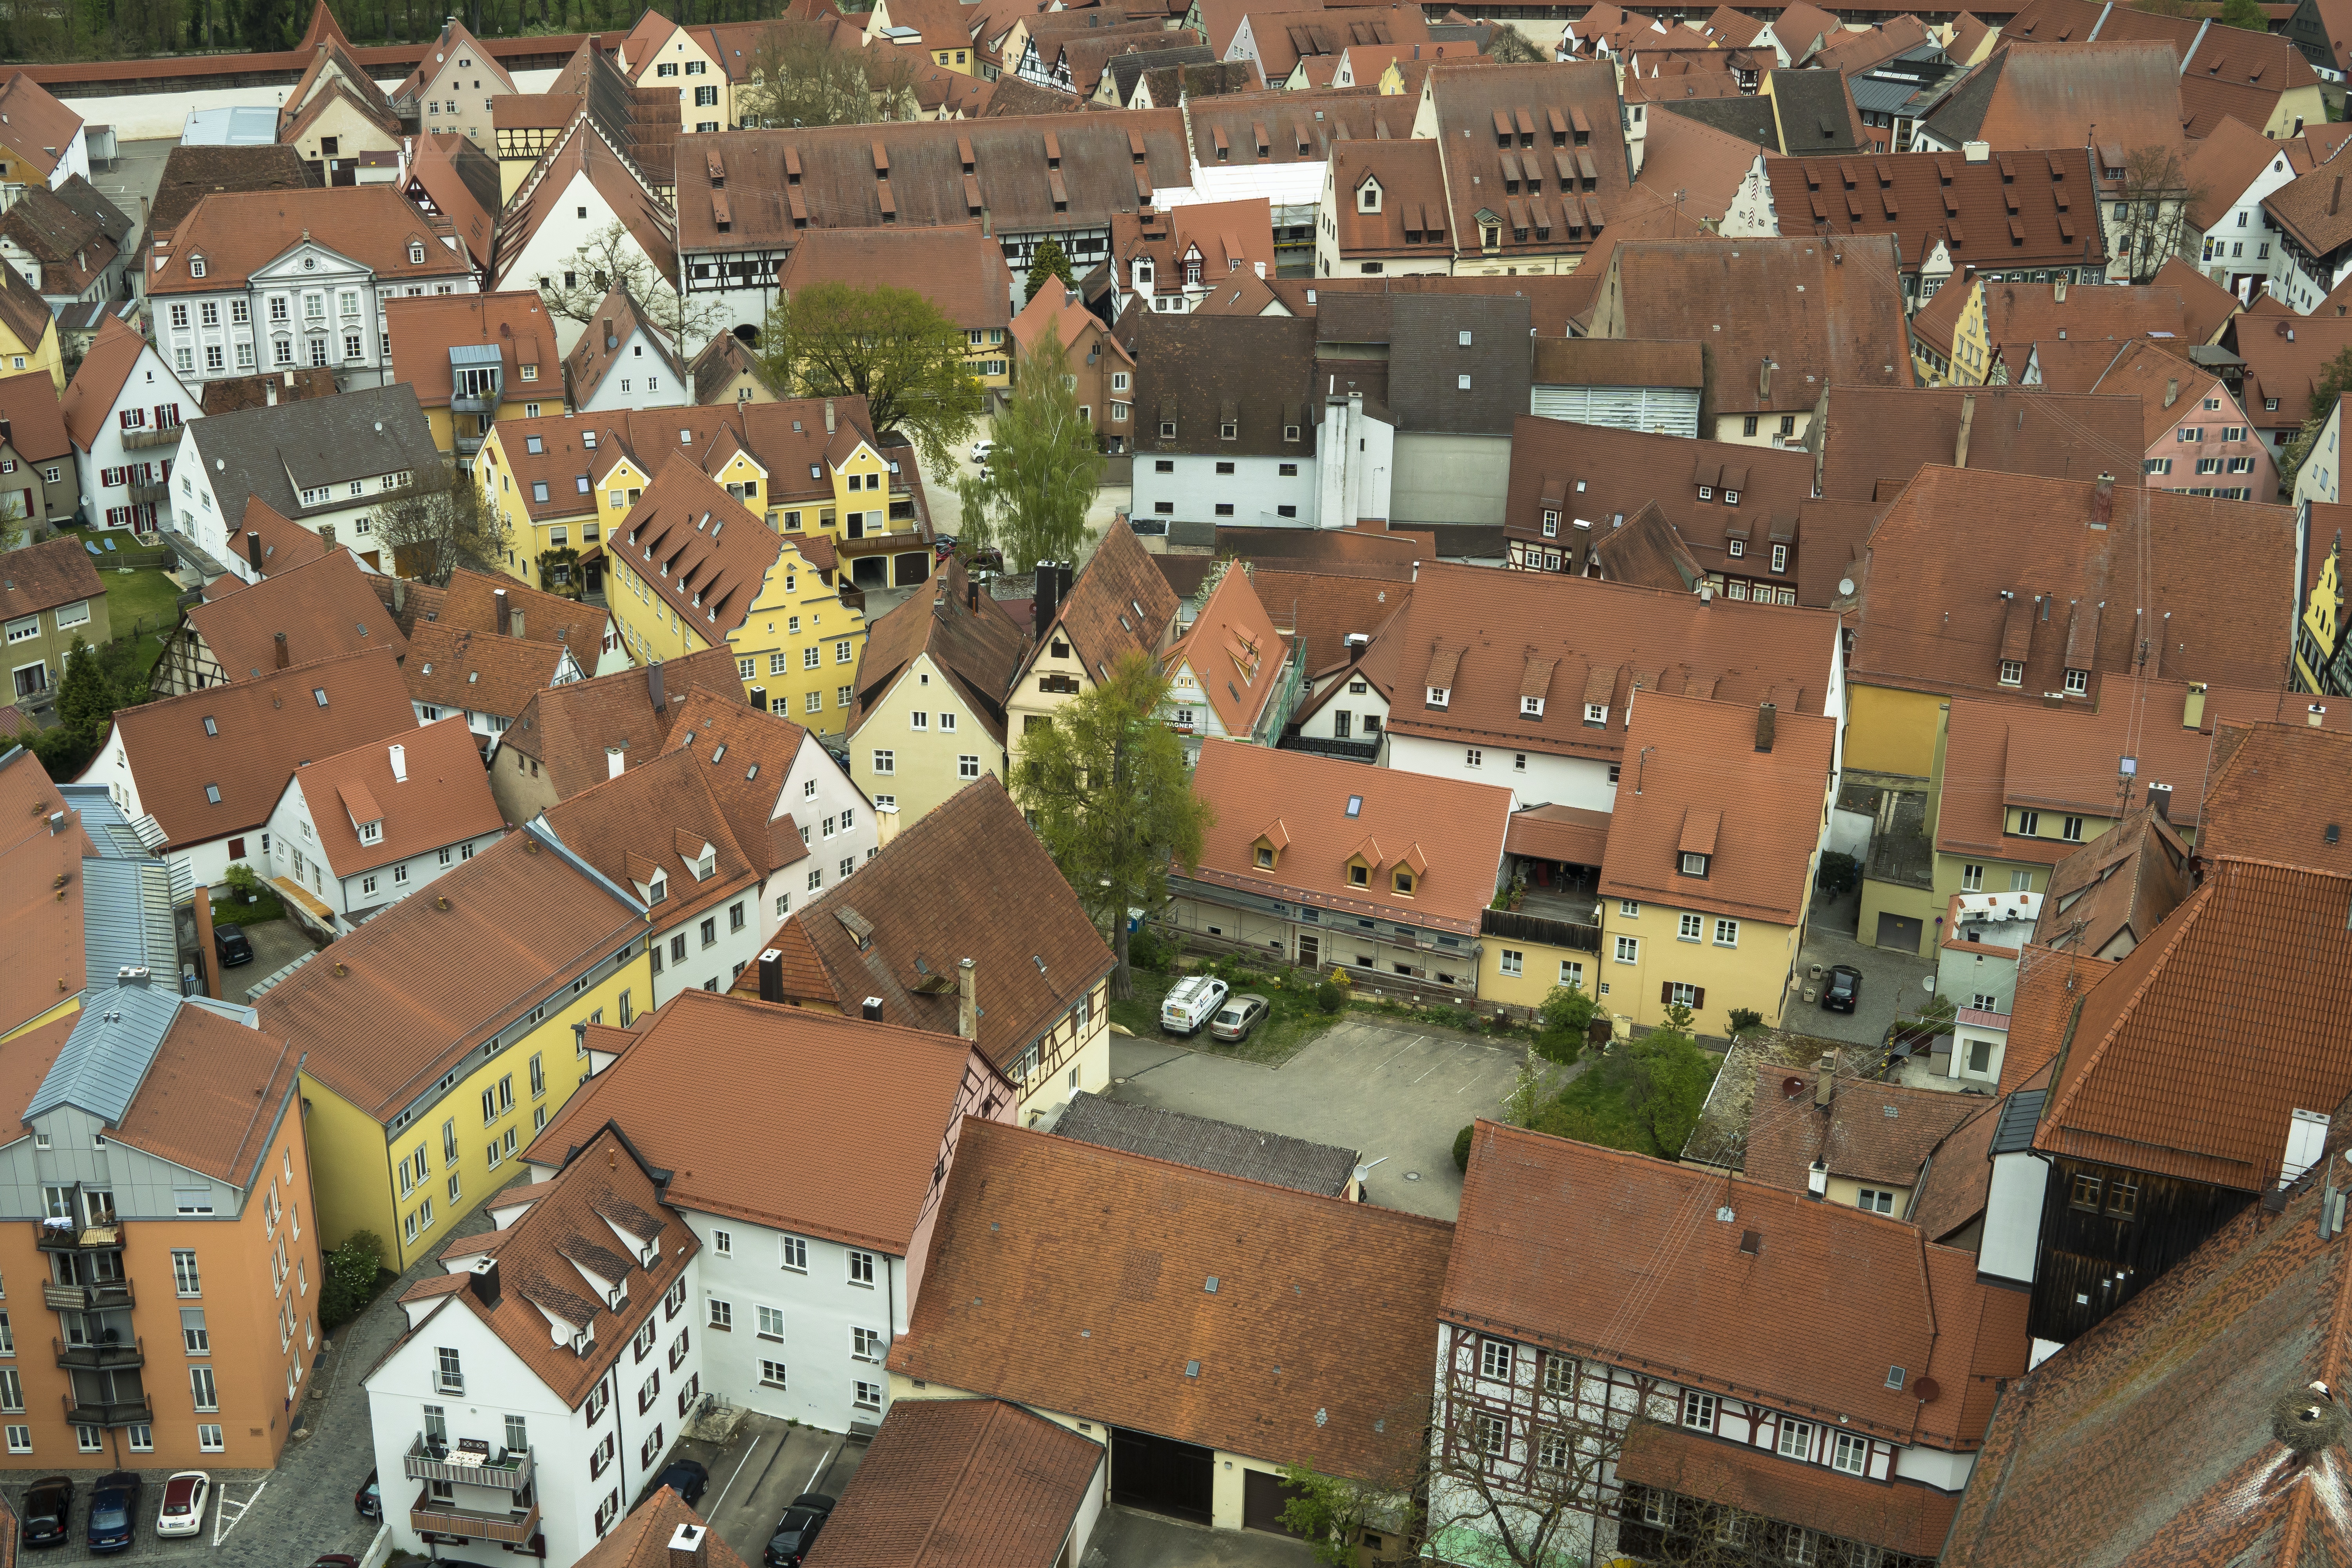
architecture, mansion, house, town, building, city, village, suburb, facade, old town, homes, germany, nostalgic, estate, historically, old houses, middle ages, roofs, screenshot, neighbourhood, truss, bird's eye view, fachwerkh user, historic old town, timber framed building, aerial photography, ancient history, residential area, human settlement, n rdlingen